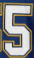
Number: 5